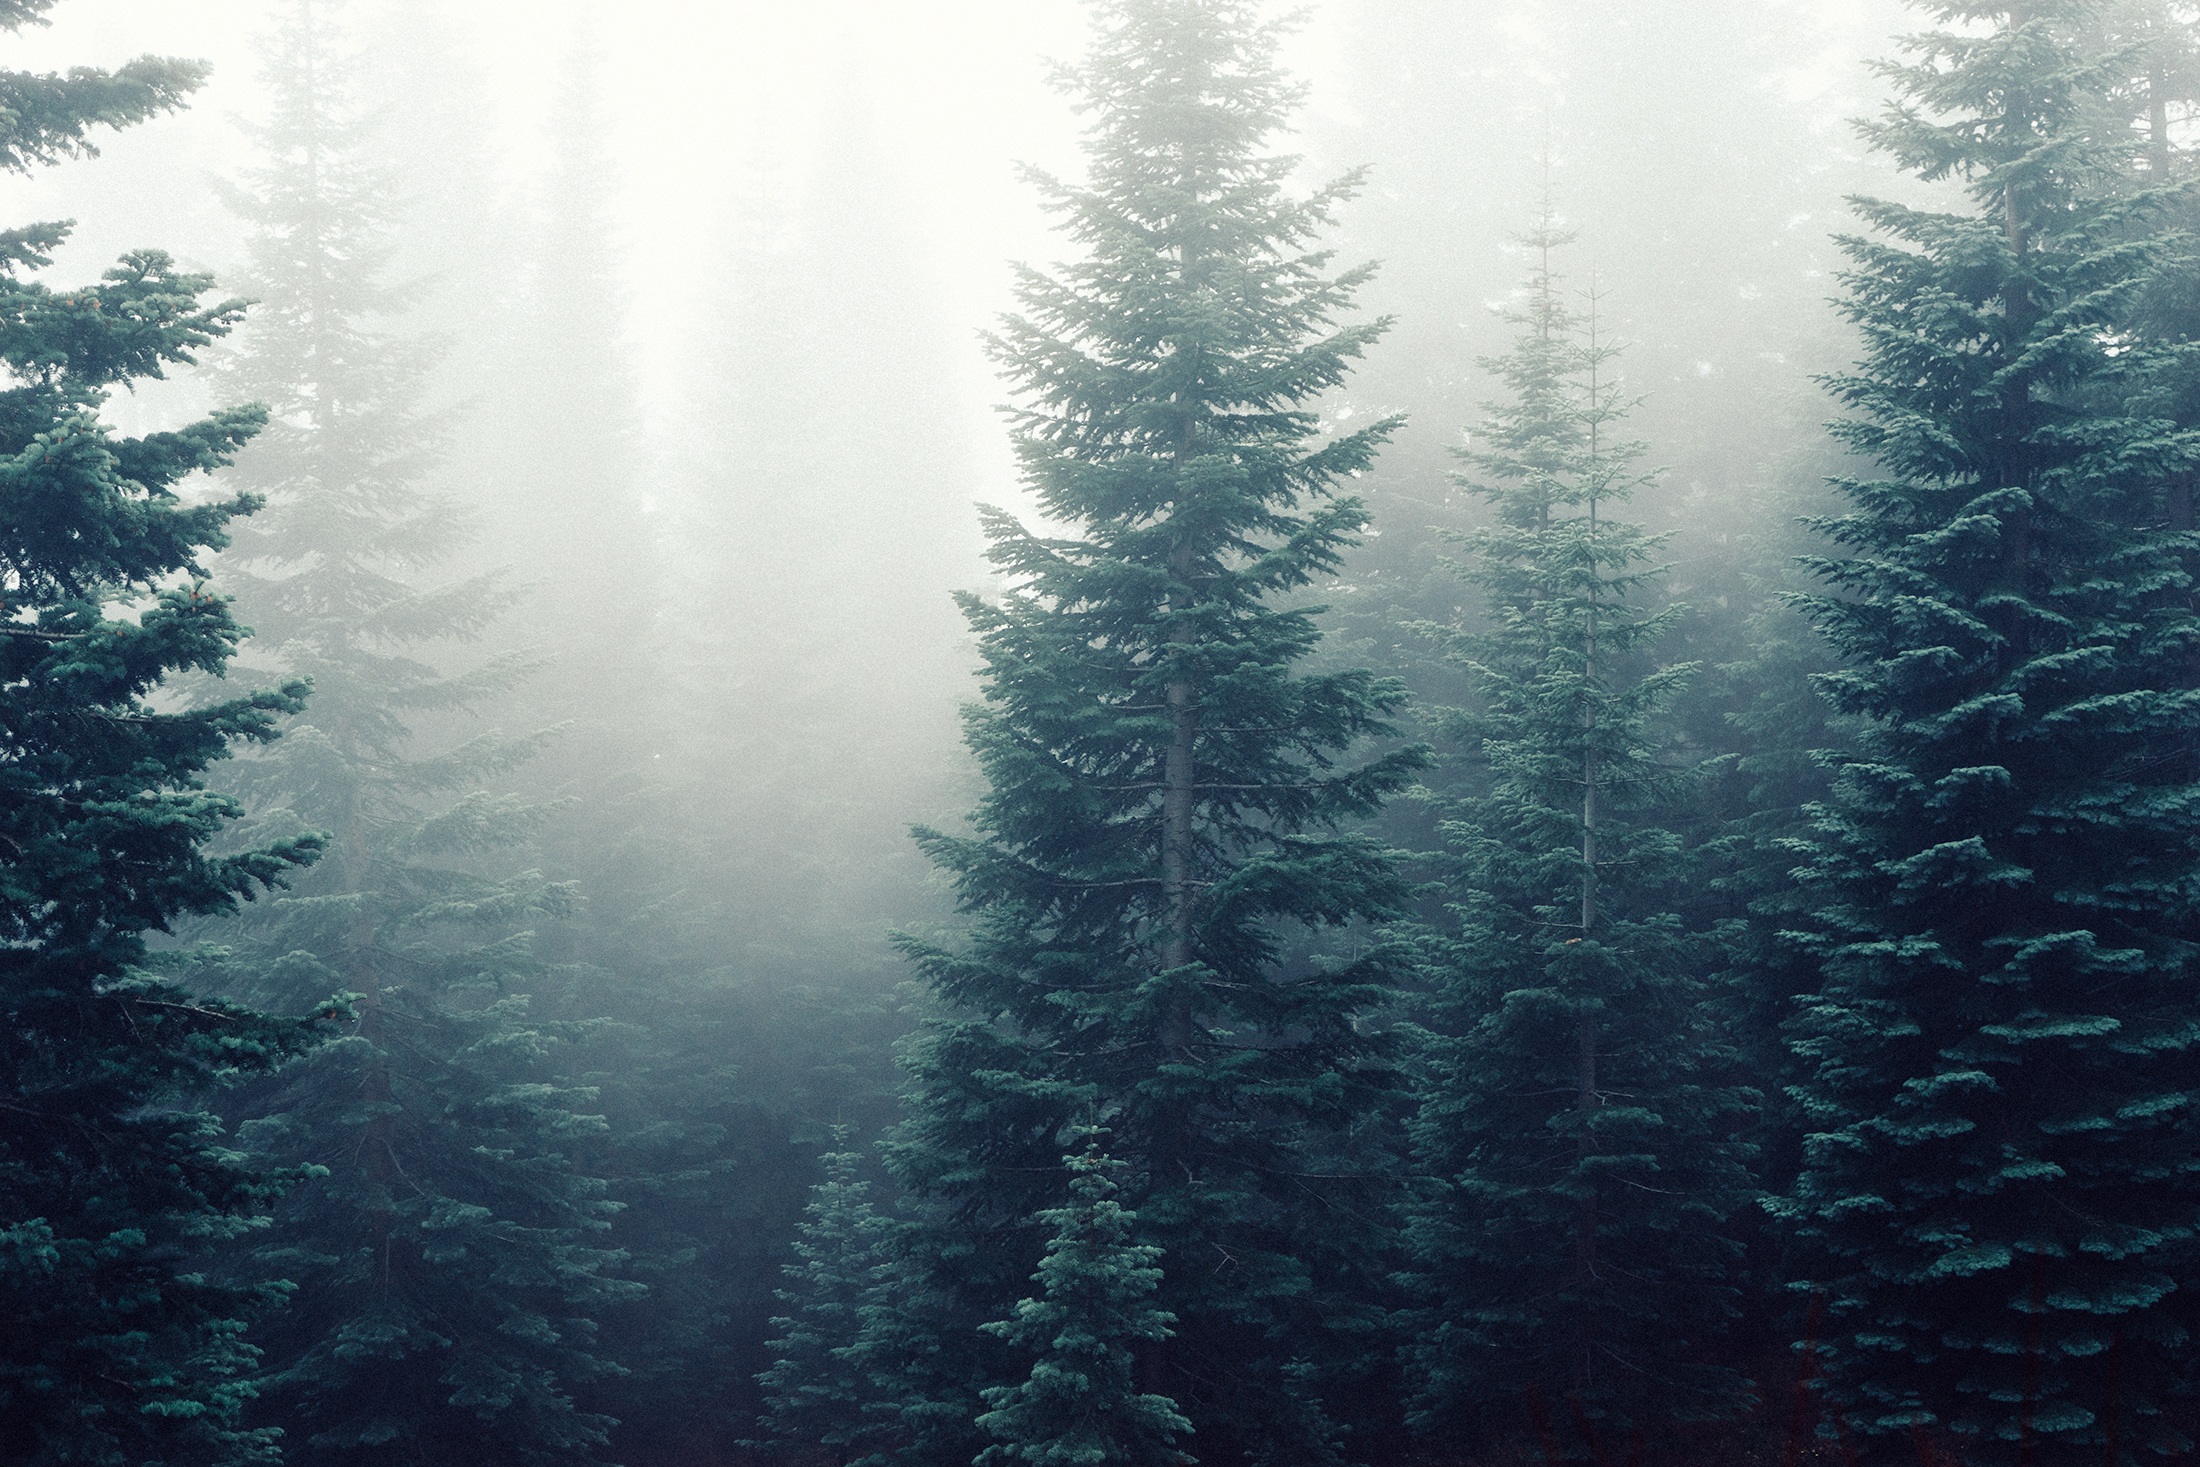
landscape, tree, nature, forest, branch, cold, fog, mist, sunlight, morning, fall, atmosphere, foggy, green, reflection, autumn, weather, fir, trees, outdoors, woods, habitat, ecosystem, fir trees, natural environment, atmospheric phenomenon, woody plant